Hopscotch

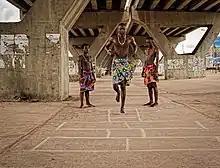
Boys playing tumatu in Ghana

In India, hopscotch is also called "Kith-Kith", "Stapu", "Langdi" in the Hindi-speaking areas, or "Ekhaat Duhaat" or "Ekka Dukka" in Bengal, "Tipri Pani" in Maharashtra, Kunte bille in Karnataka, Paandi in Tamil Nadu, and Tokkudu Billa in Andhra Pradesh and Telangana. These games have similar principles in that players must hop on one foot and must throw the marker in the right square. The game is enjoyed by kids throughout the country.